Uncrewed spaceflights to the International Space Station

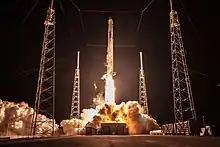
A SpaceX Dragon cargo launch to ISS aboard a Falcon 9.

Cape Canaveral Space Force Station, located in Florida, United States, has been operational since 1950 with its first orbital launch occurring in 1958. All of NASA's crewed Mercury and Gemini missions were launched from the Cape, along with some of the earlier Apollo missions. Cape Canaveral is adjacent to the Kennedy Space Center, where the majority of Apollo missions and all the Space Shuttle missions were launched from. Under contract with NASA, SpaceX launches the Dragon 2 Cargo variant spacecraft to resupply the American portion of the ISS. The Dragon can transport of pressurized and unpressurized cargo and can return to Earth. It is the only uncrewed resupply vehicle capable of returning a payload.